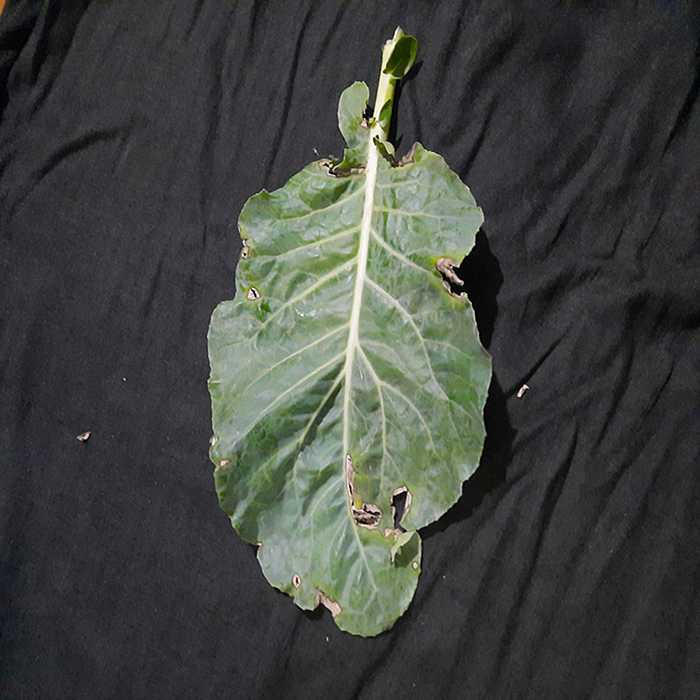
Plant: Cauliflower
Label: Downy mildew